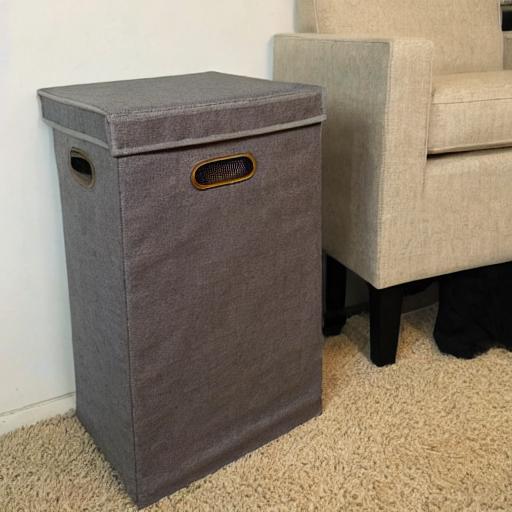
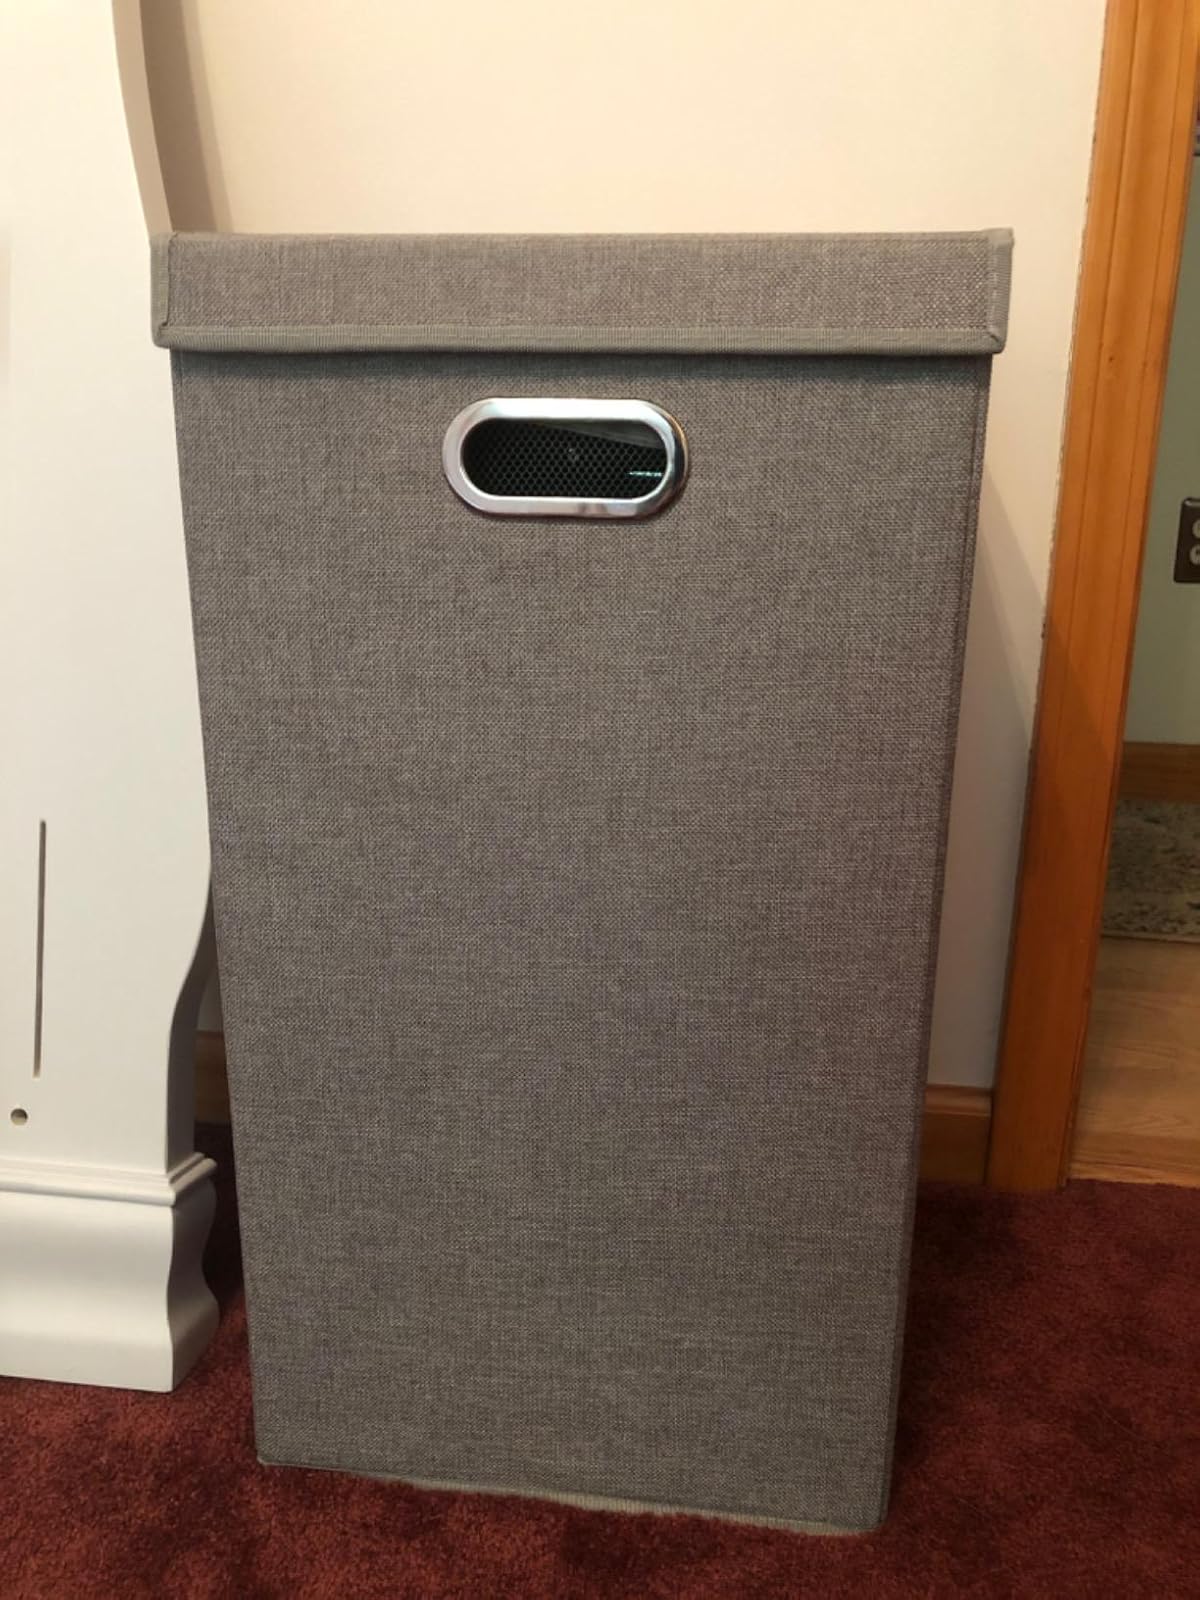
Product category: items_hamper
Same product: no